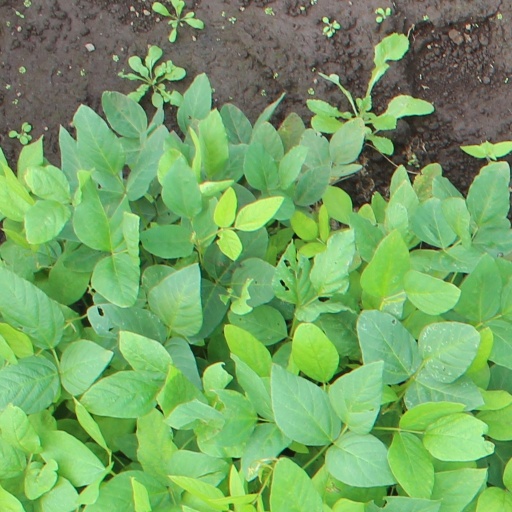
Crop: soybean